Young Hot Bloods

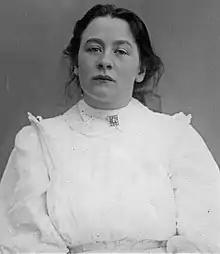
Adela Pankhurst

The Young Hot Bloods were formed by Jessie Kenney and Adela Pankhurst in 1907. The group's name derived from a comment in the "Scotsman" newspaper about Emmeline Pankhurst: "Mrs Pankhurst will of course be followed blindly by a number of the younger and more hot-blooded members of the Union”. Their meetings were held at a tea shop in the Strand.